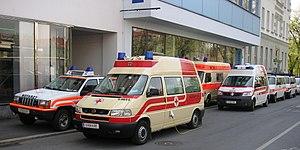
La formule de Maurer est un procédé développé par Klaus Maurer pour analyser les risques lors de grandes manifestations. Un algorithme permet de déterminer le potentiel de danger d'une manifestation et la force d'intervention nécessaire du point de vue des services d'urgence. Cet algorithme se fonde sur des valeurs empiriques qui doivent le cas échéant être adaptées à une situation donnée. Cette formule a fait ses preuves en Allemagne et en Autriche et constitue souvent un critère pour les services d'ordre quand il s'agit d'autoriser une manifestation.